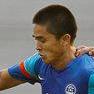
Age: 27